SRT Light Red Line

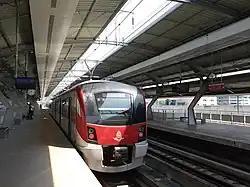
A Hitachi-built SRT 1000 series at Bang Son railway station.

The reopening of the SRT Light Red line was contingent upon the completion of the new Krung Thep Aphiwat Central Terminal, delivery of rolling stock and installation of the overhead catenary electrical system between Bang Sue–Taling Chan which was funded as part of the SRT Dark Red Line contract 3 as the SRT had subsequently decided to change the line from DMU to EMU operations. Full electrification was planned to be completed by 2020 when the SRT Dark Red line was completed. By the end of September 2019, Electrical and Signaling installation was at 45.60%.